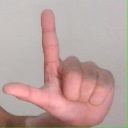
अक्षर: ल